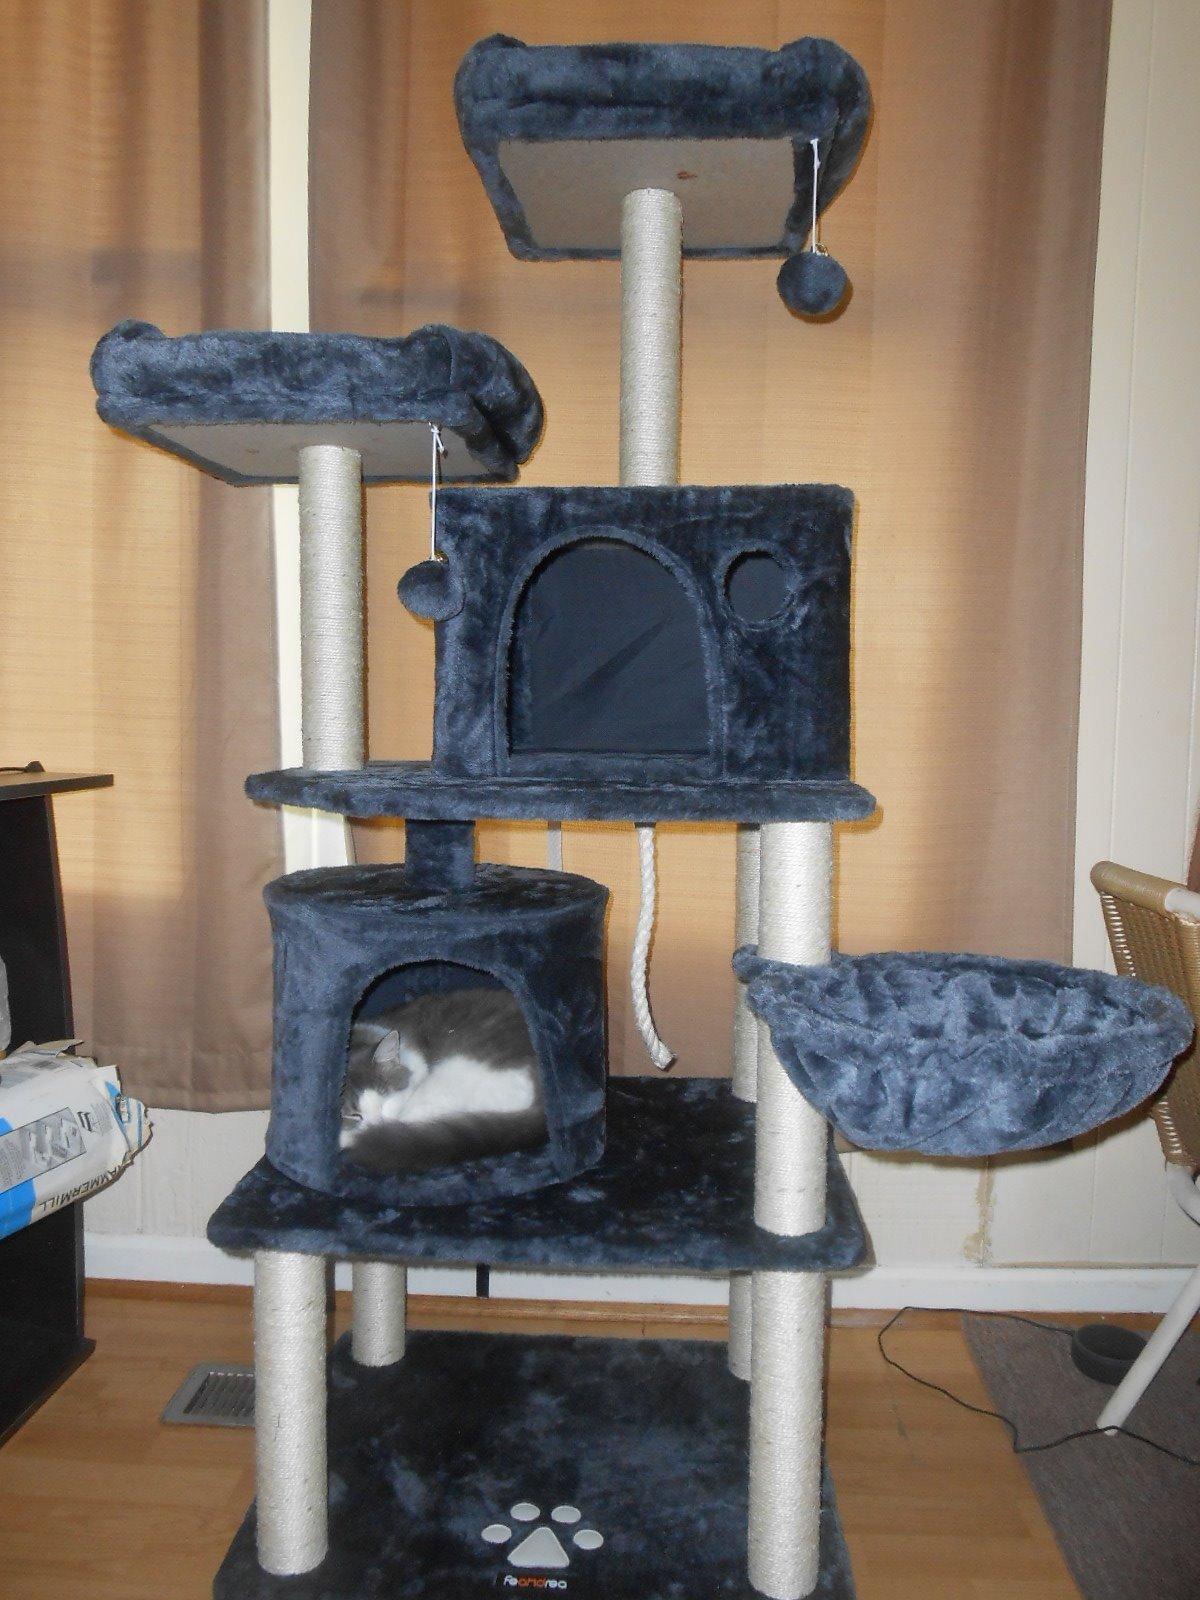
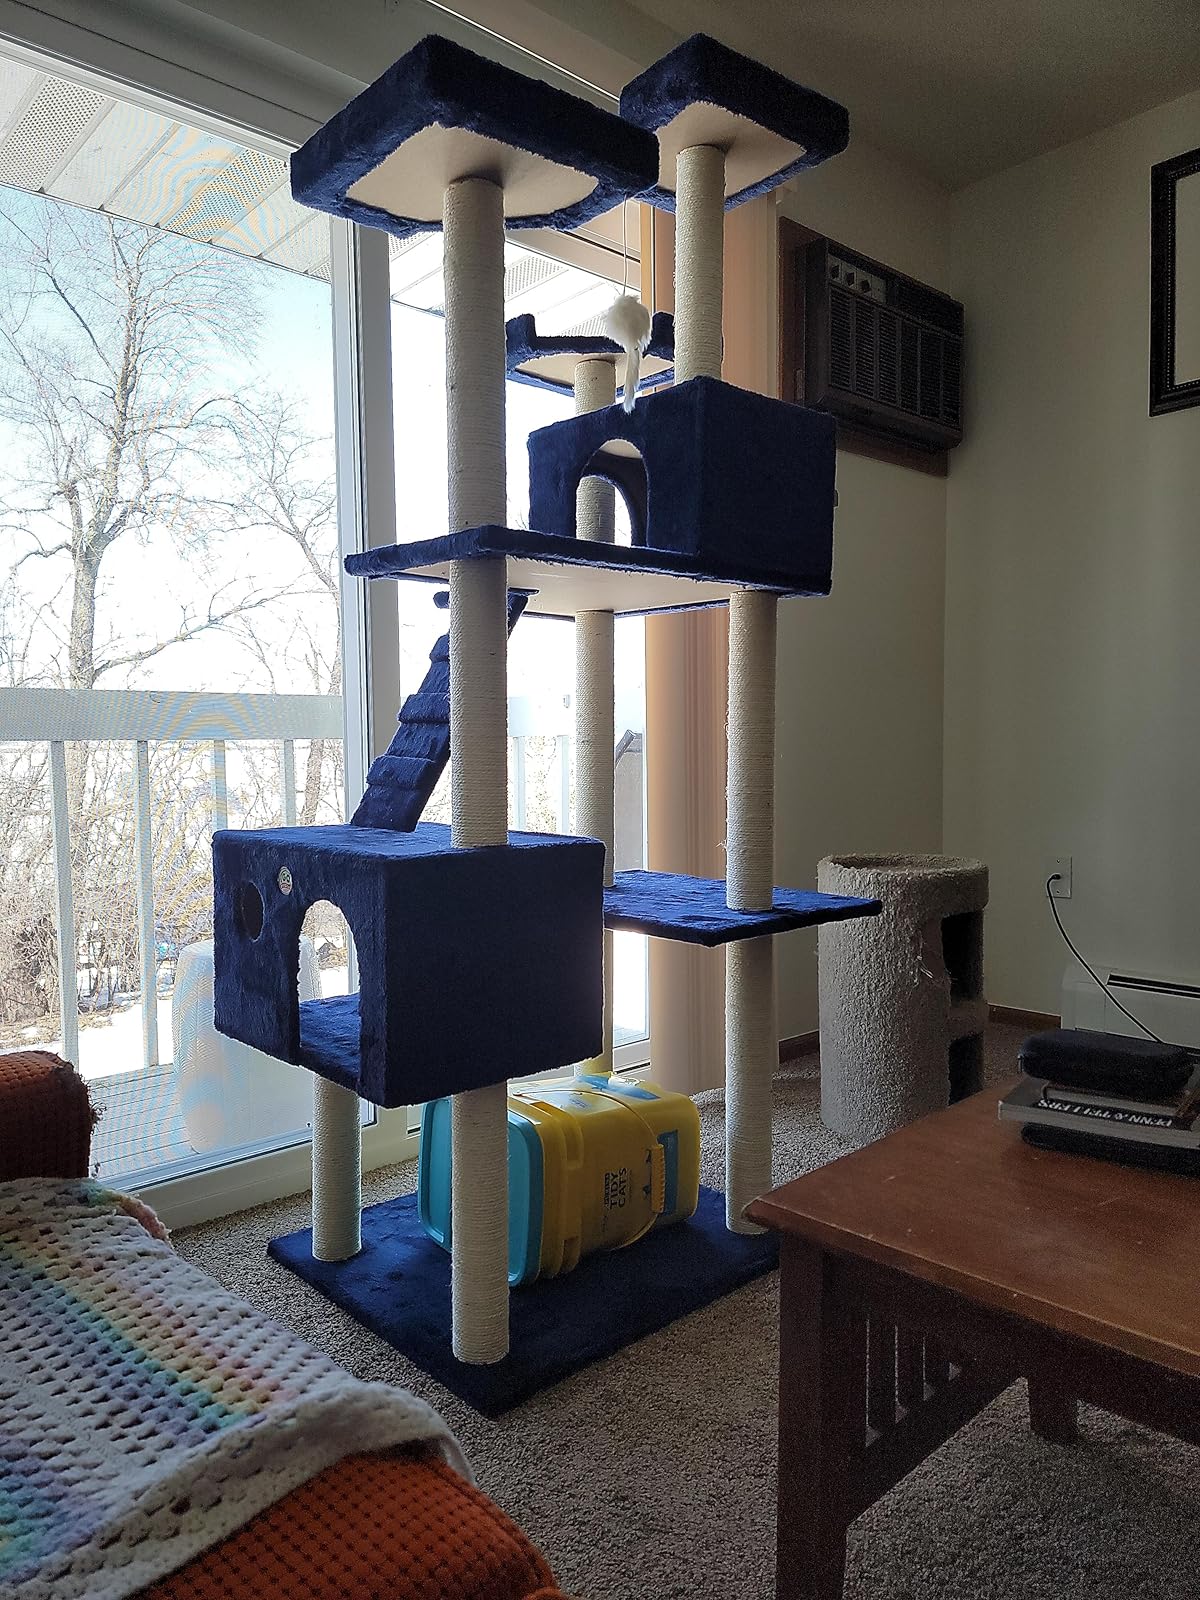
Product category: items_cat tree
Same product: no